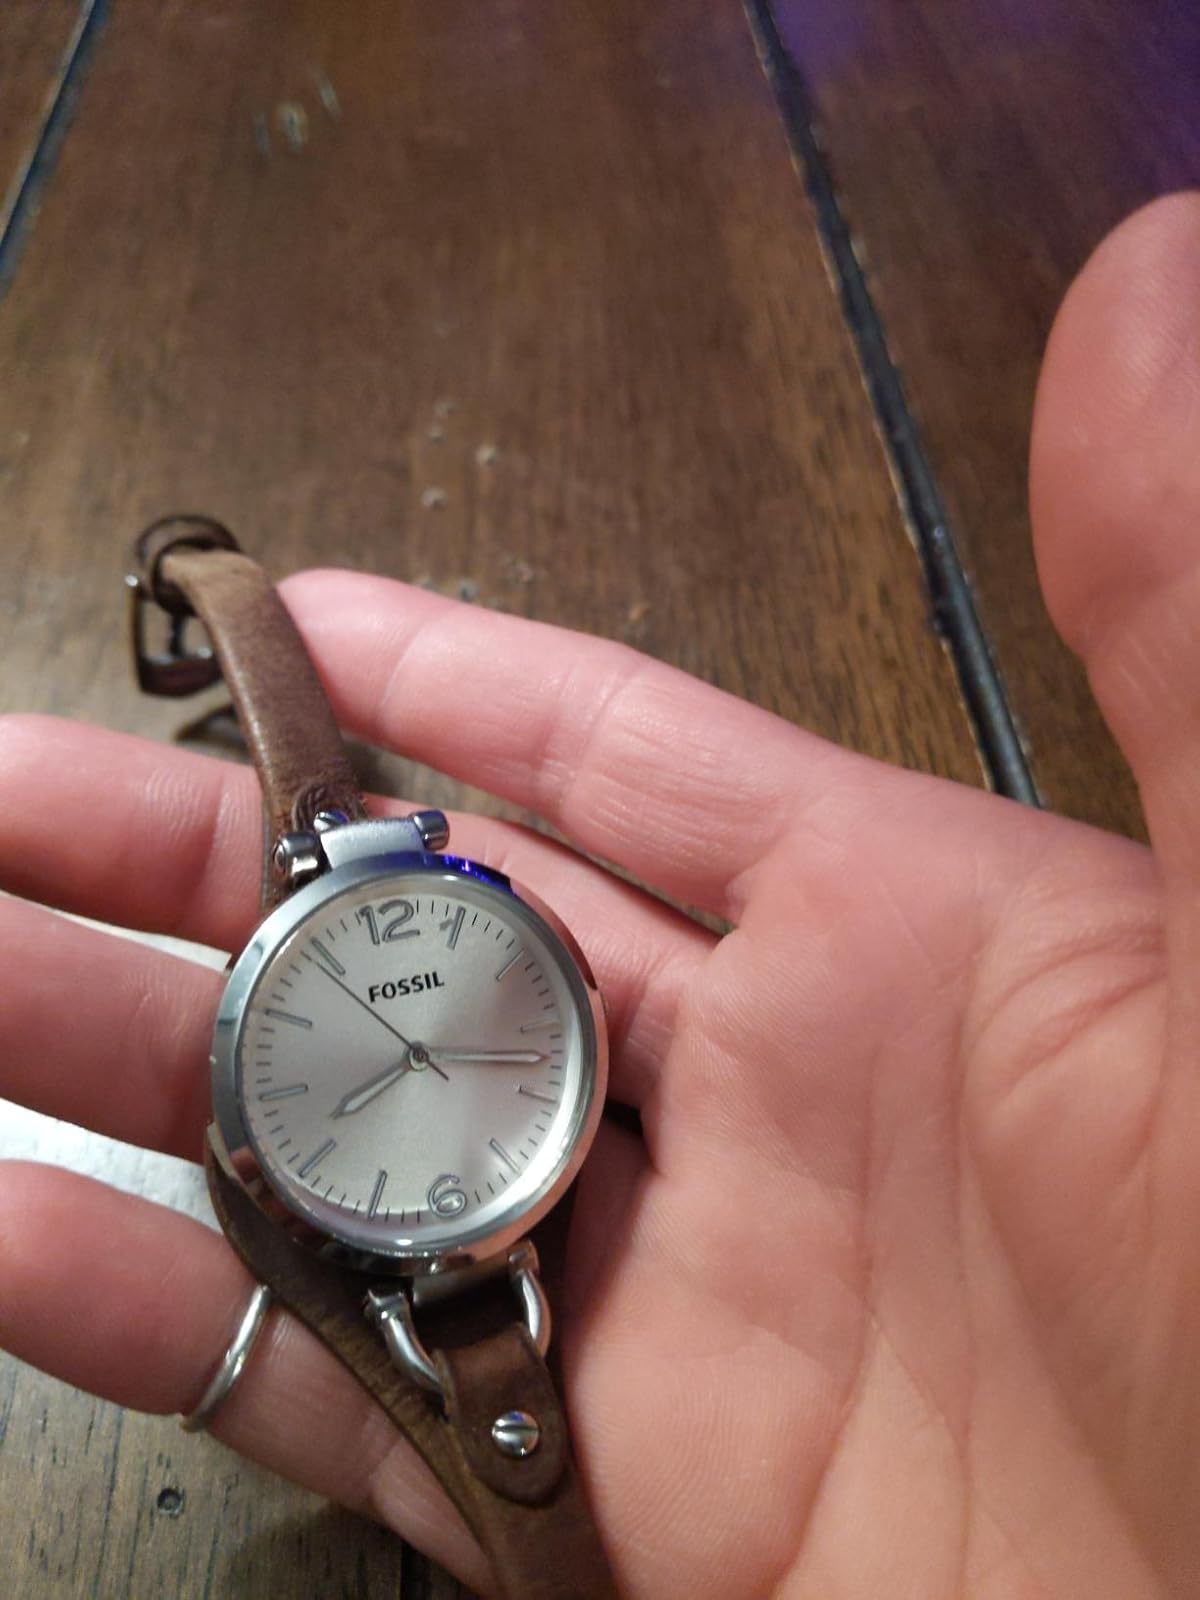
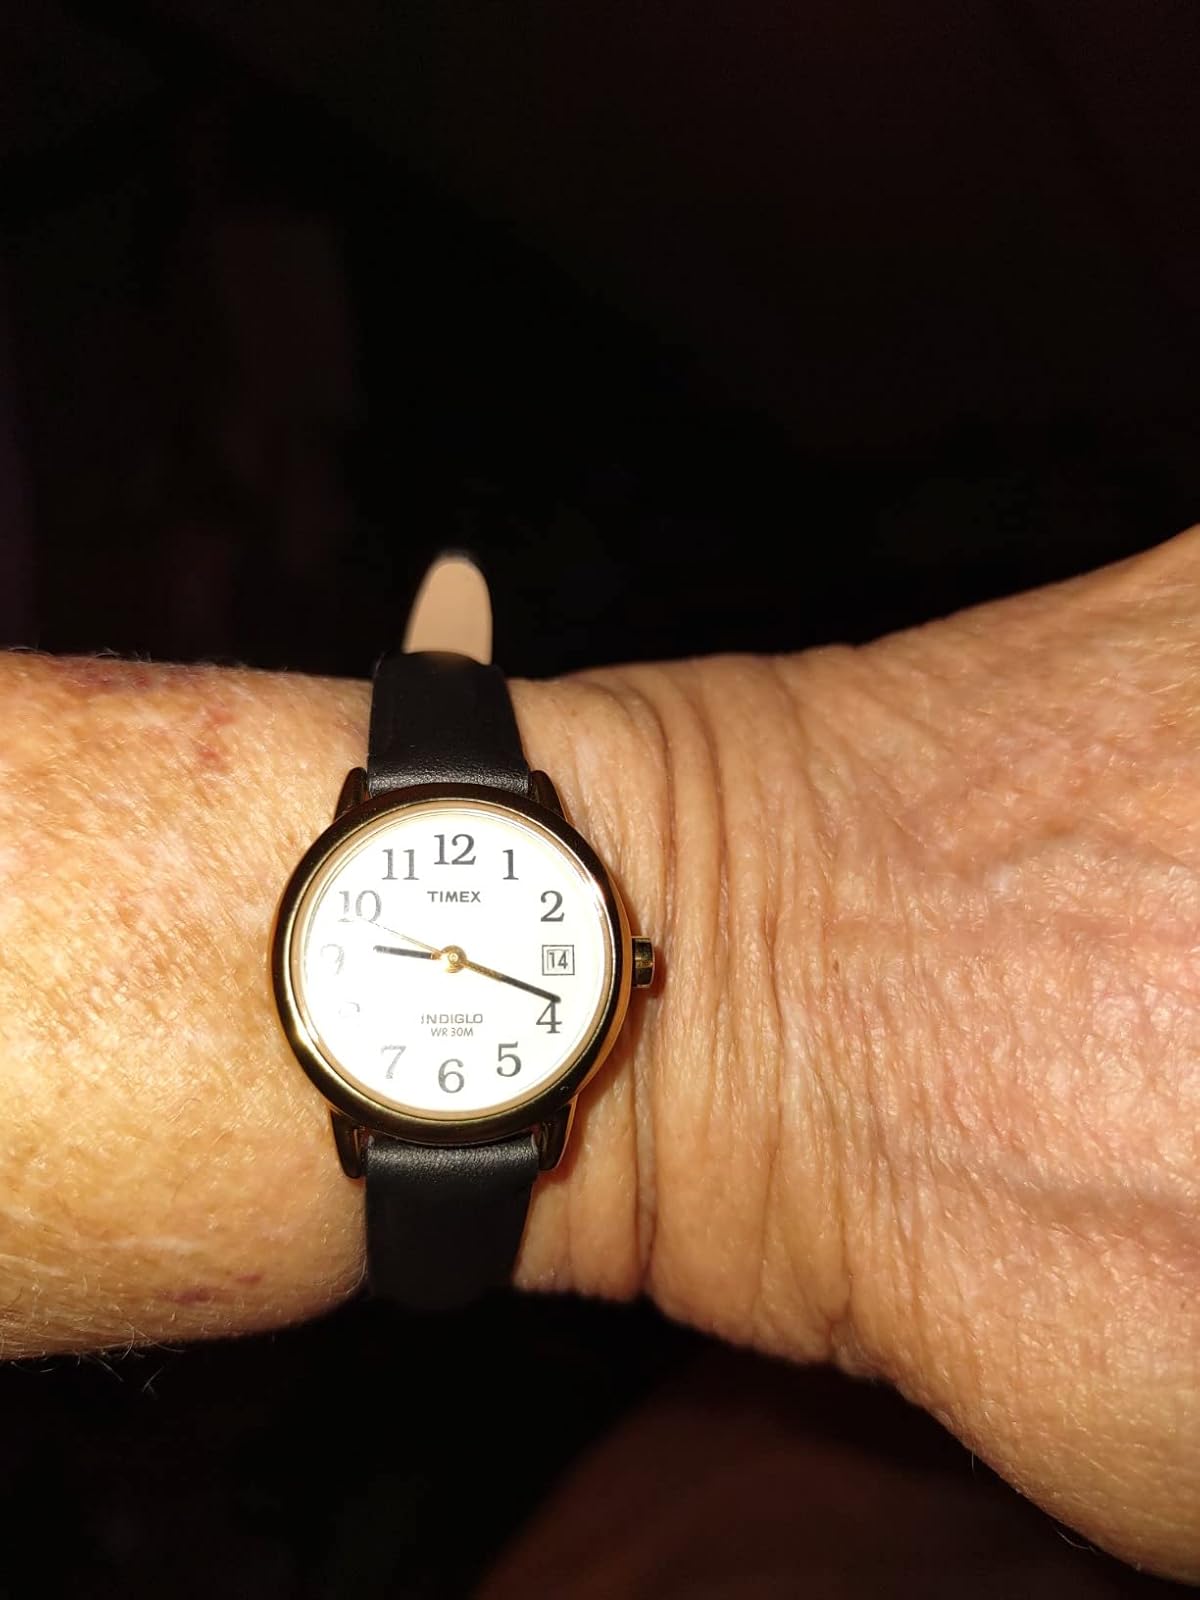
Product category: accessories_watch
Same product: no